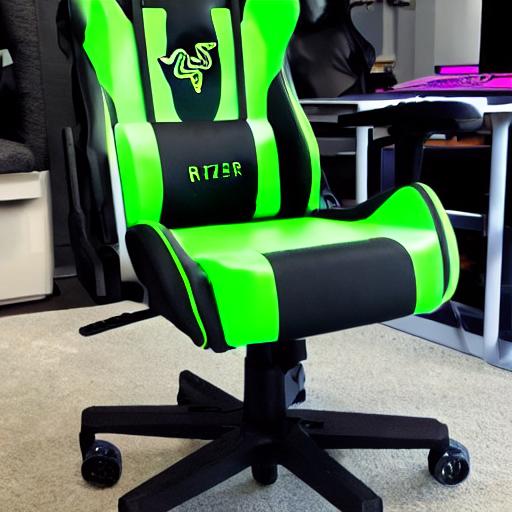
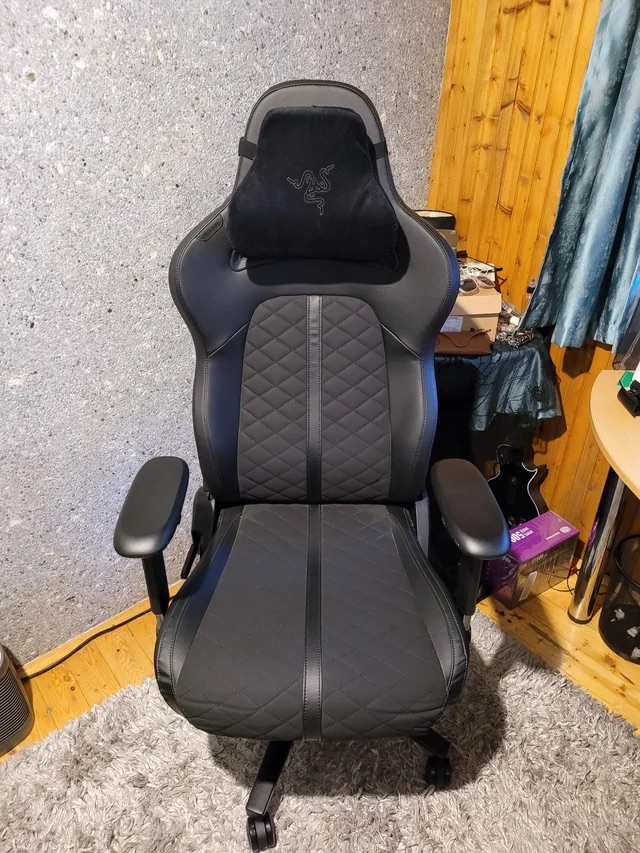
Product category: items_chair
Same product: no